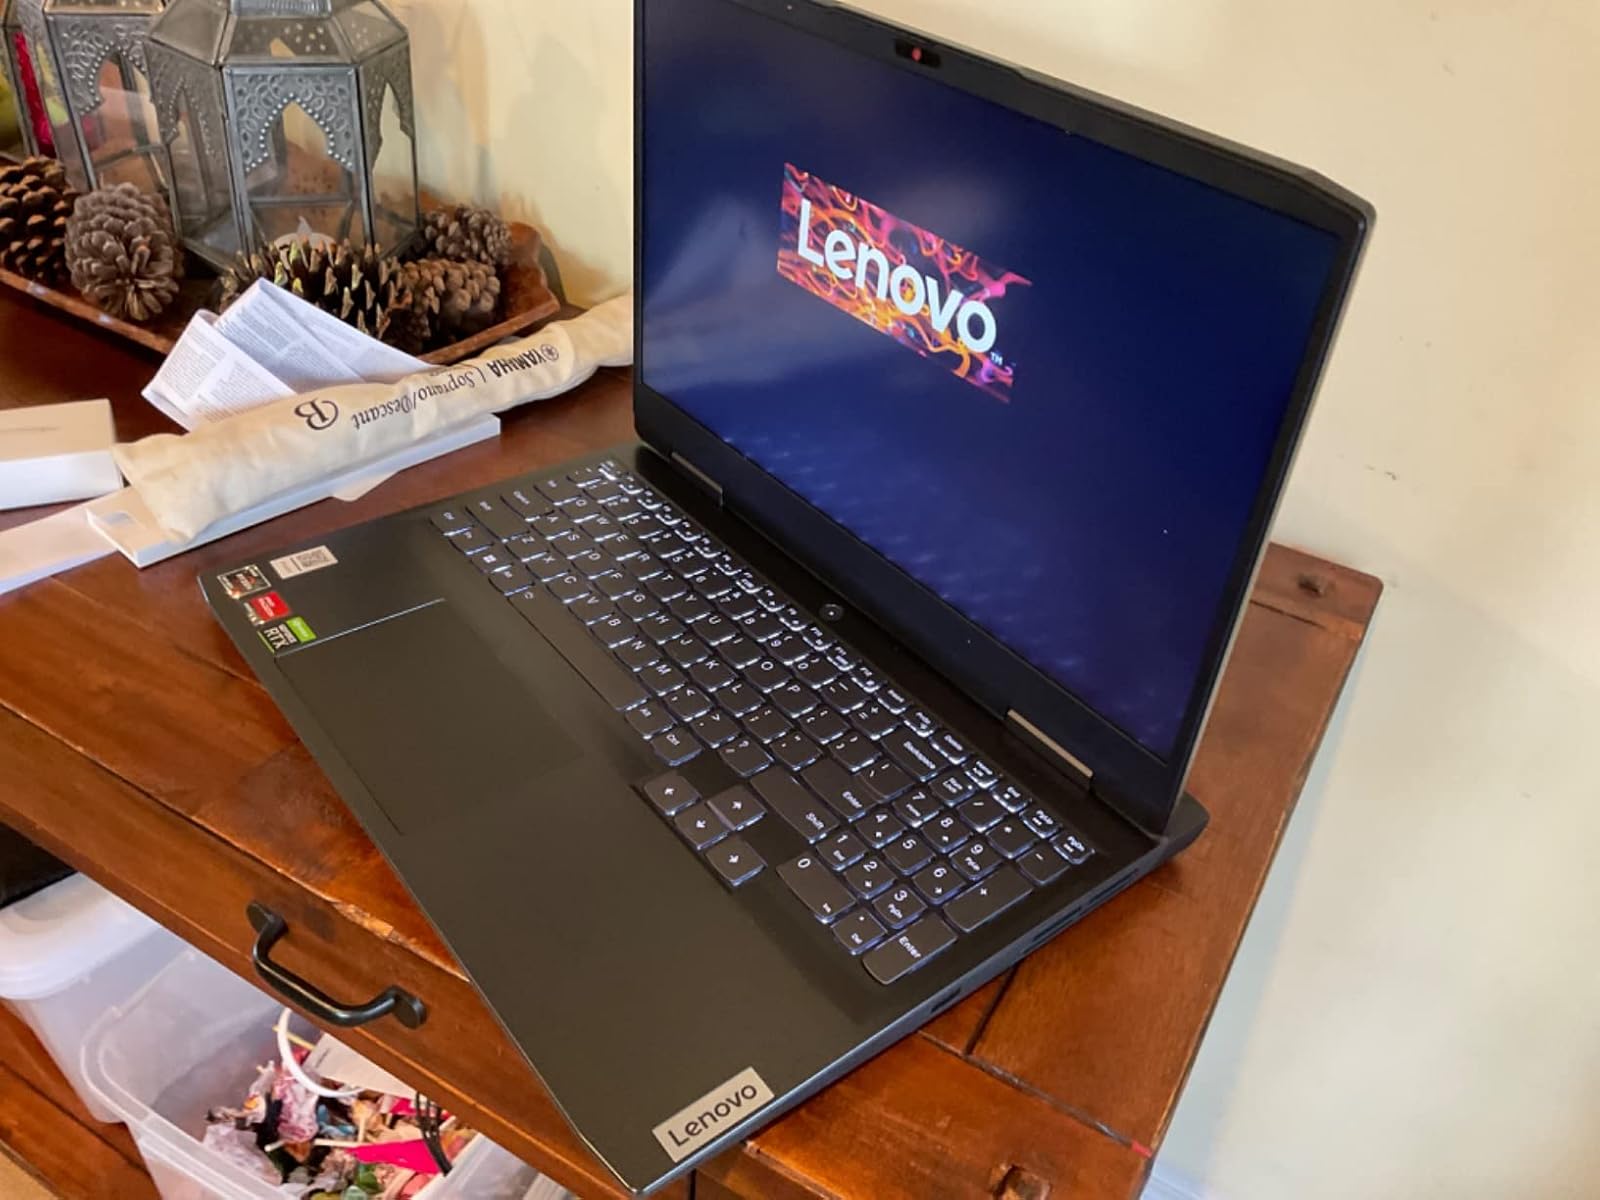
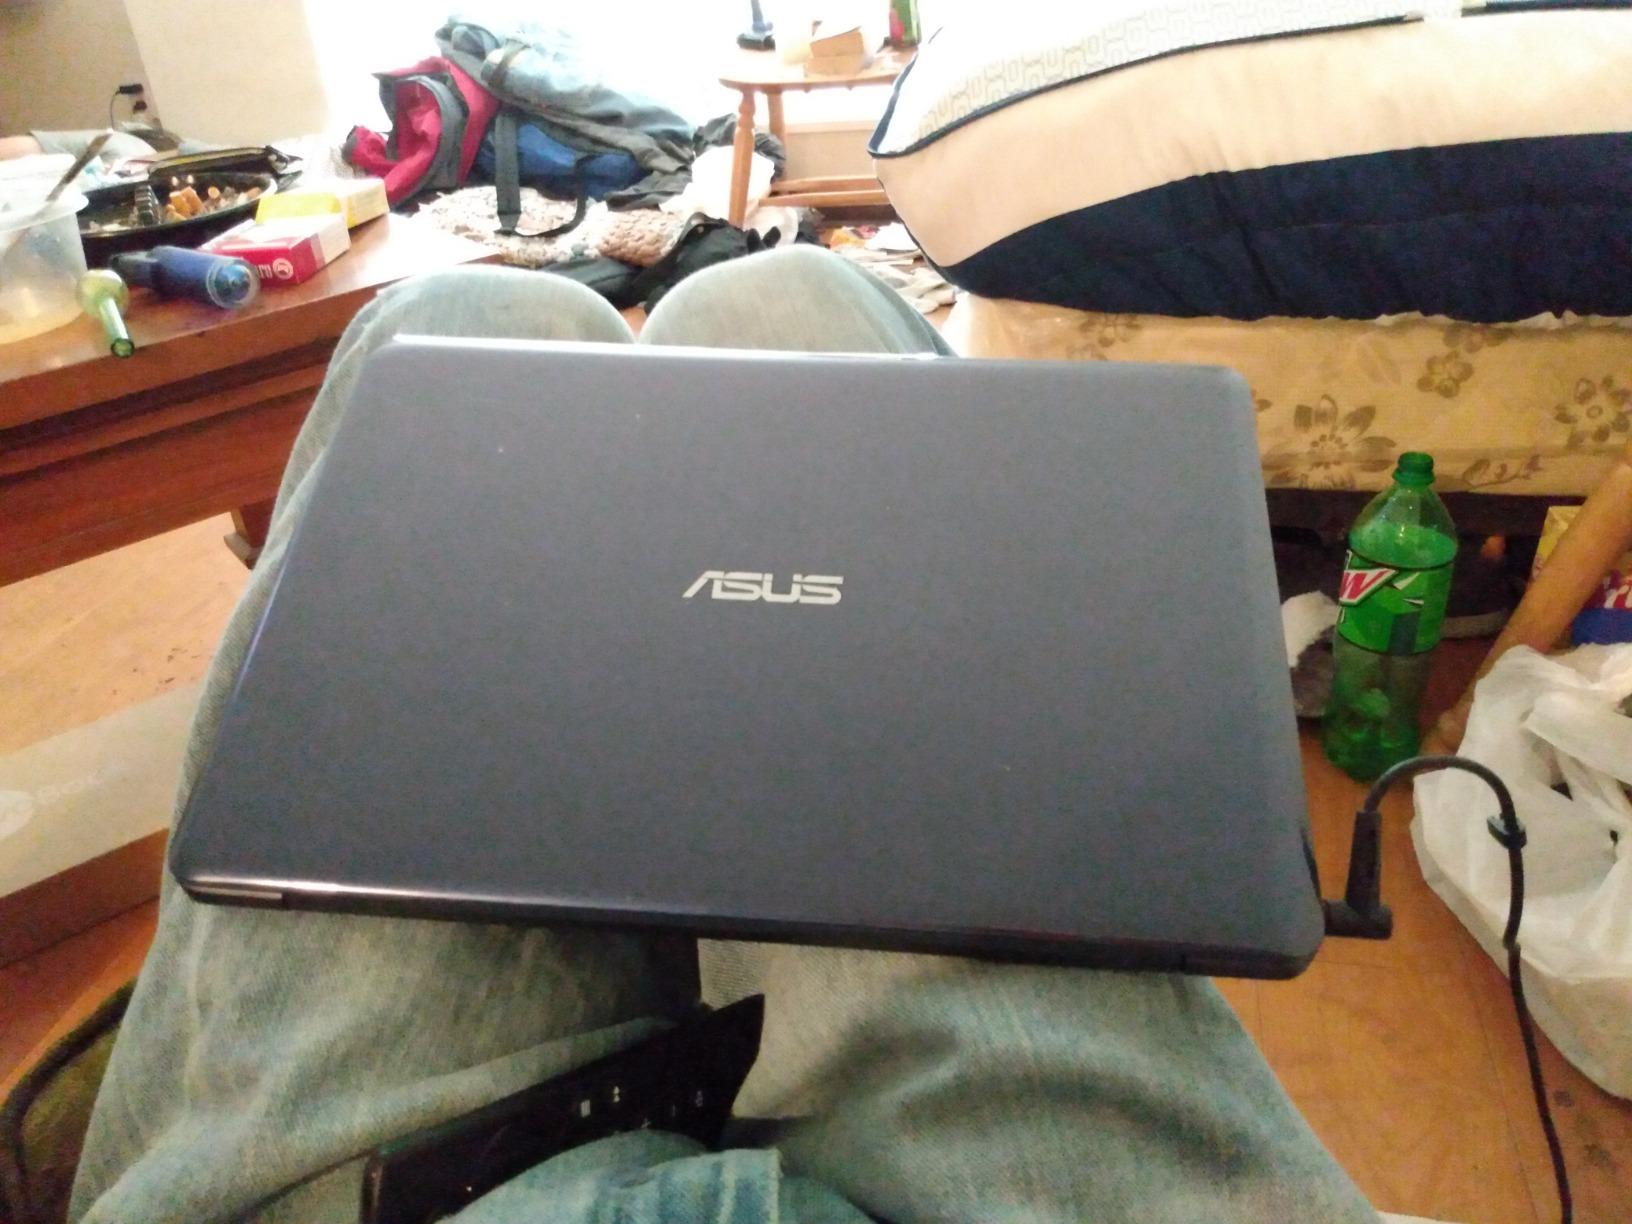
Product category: laptop
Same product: no